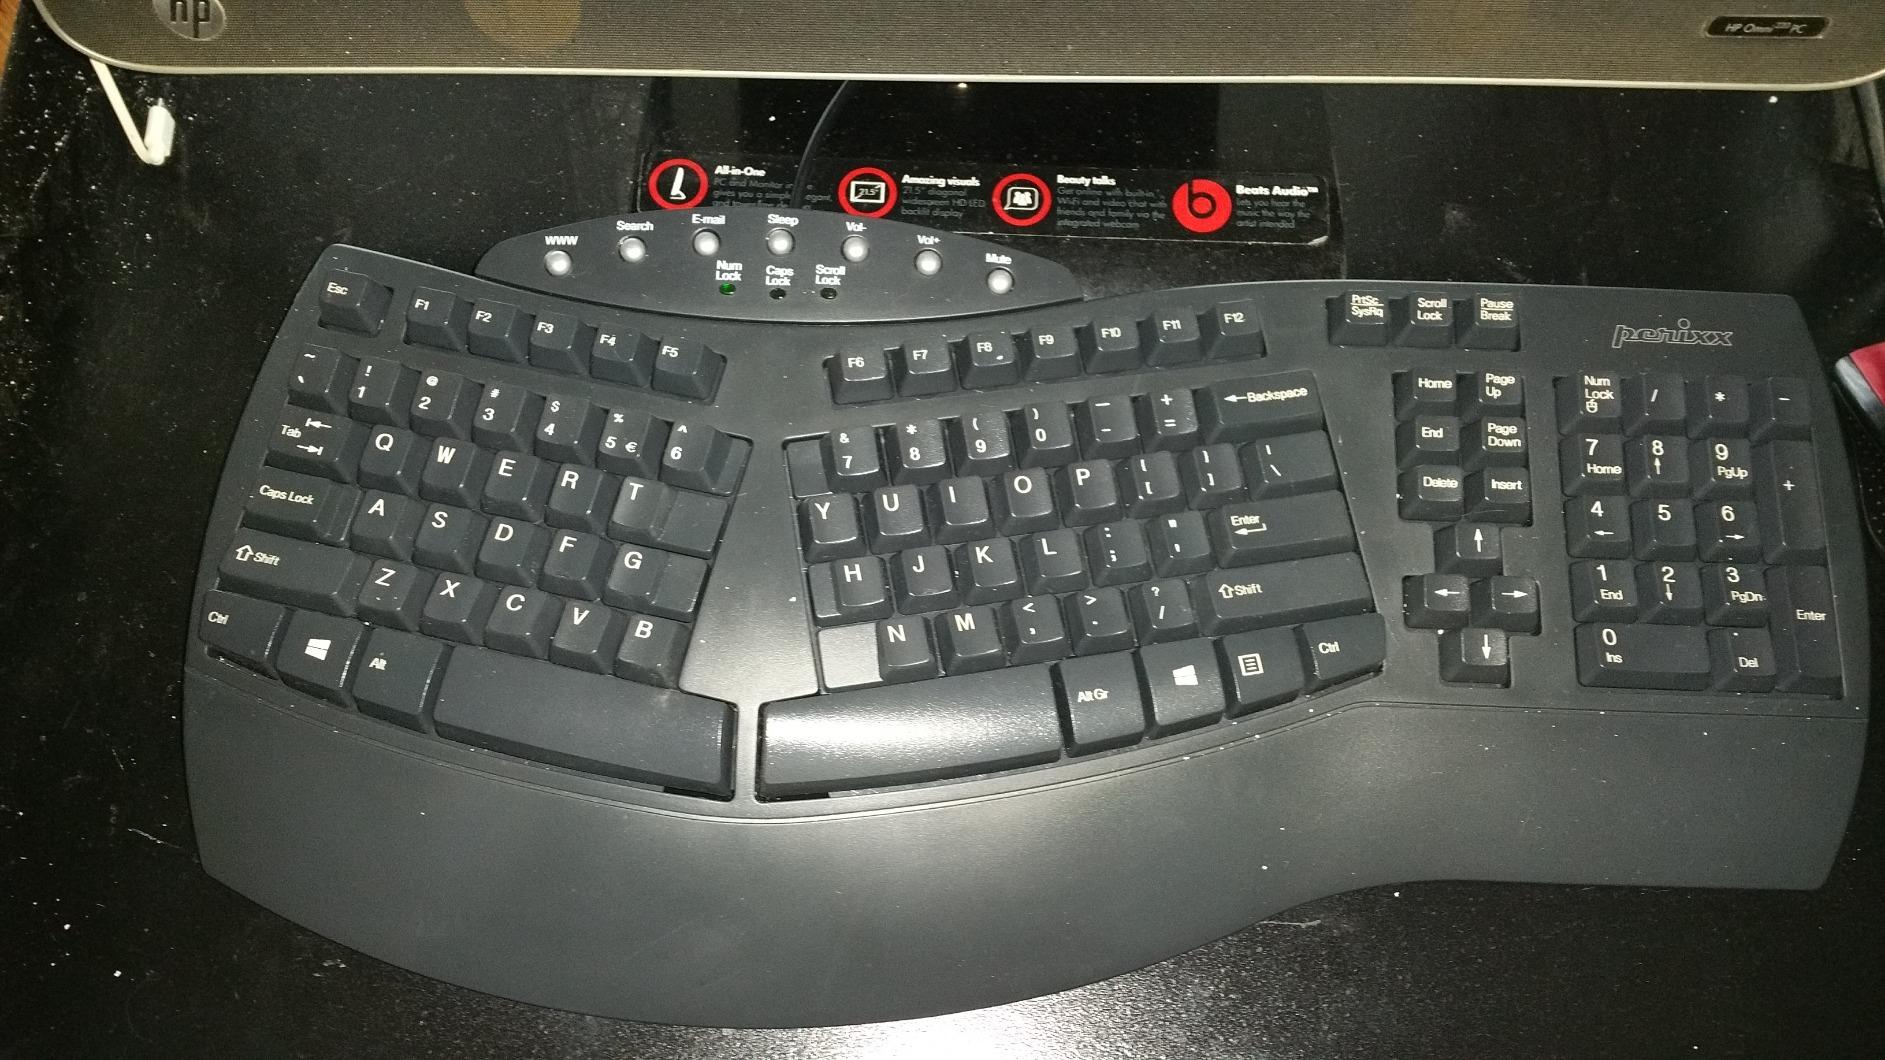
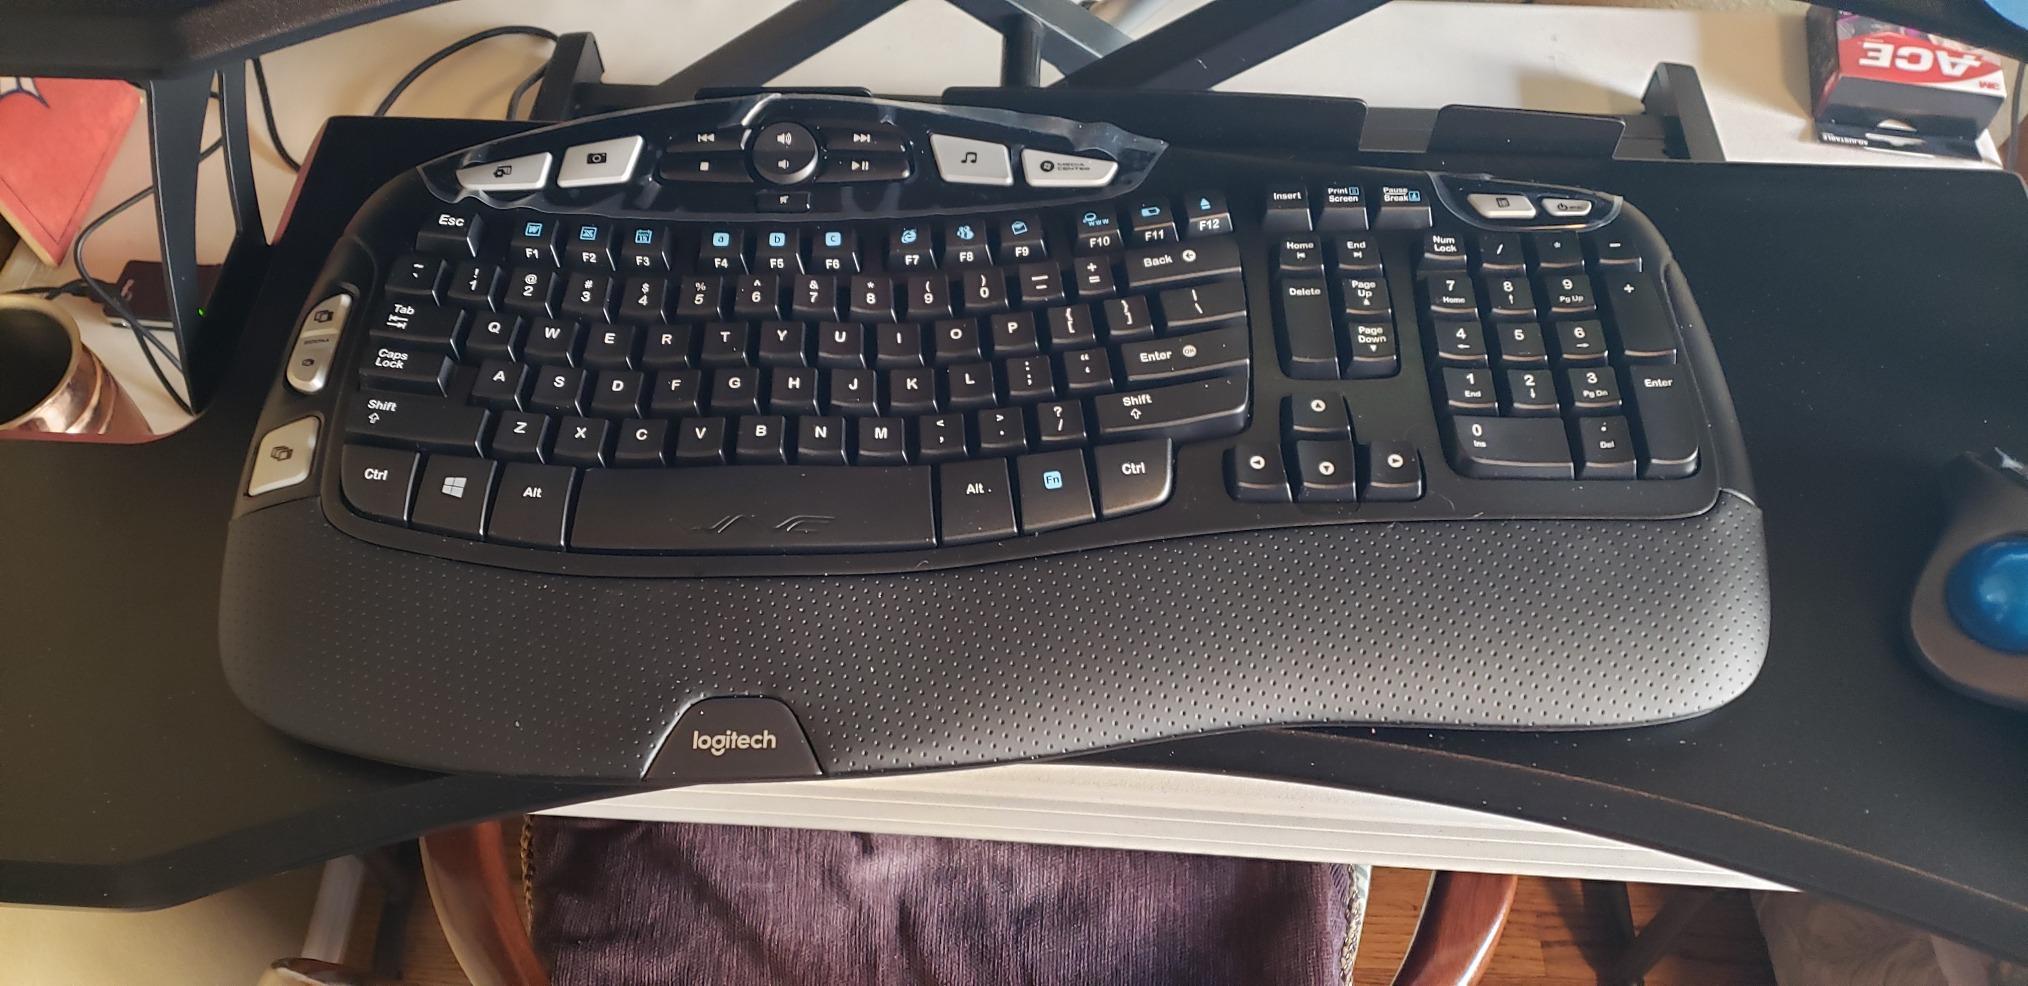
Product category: keyboard
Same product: no